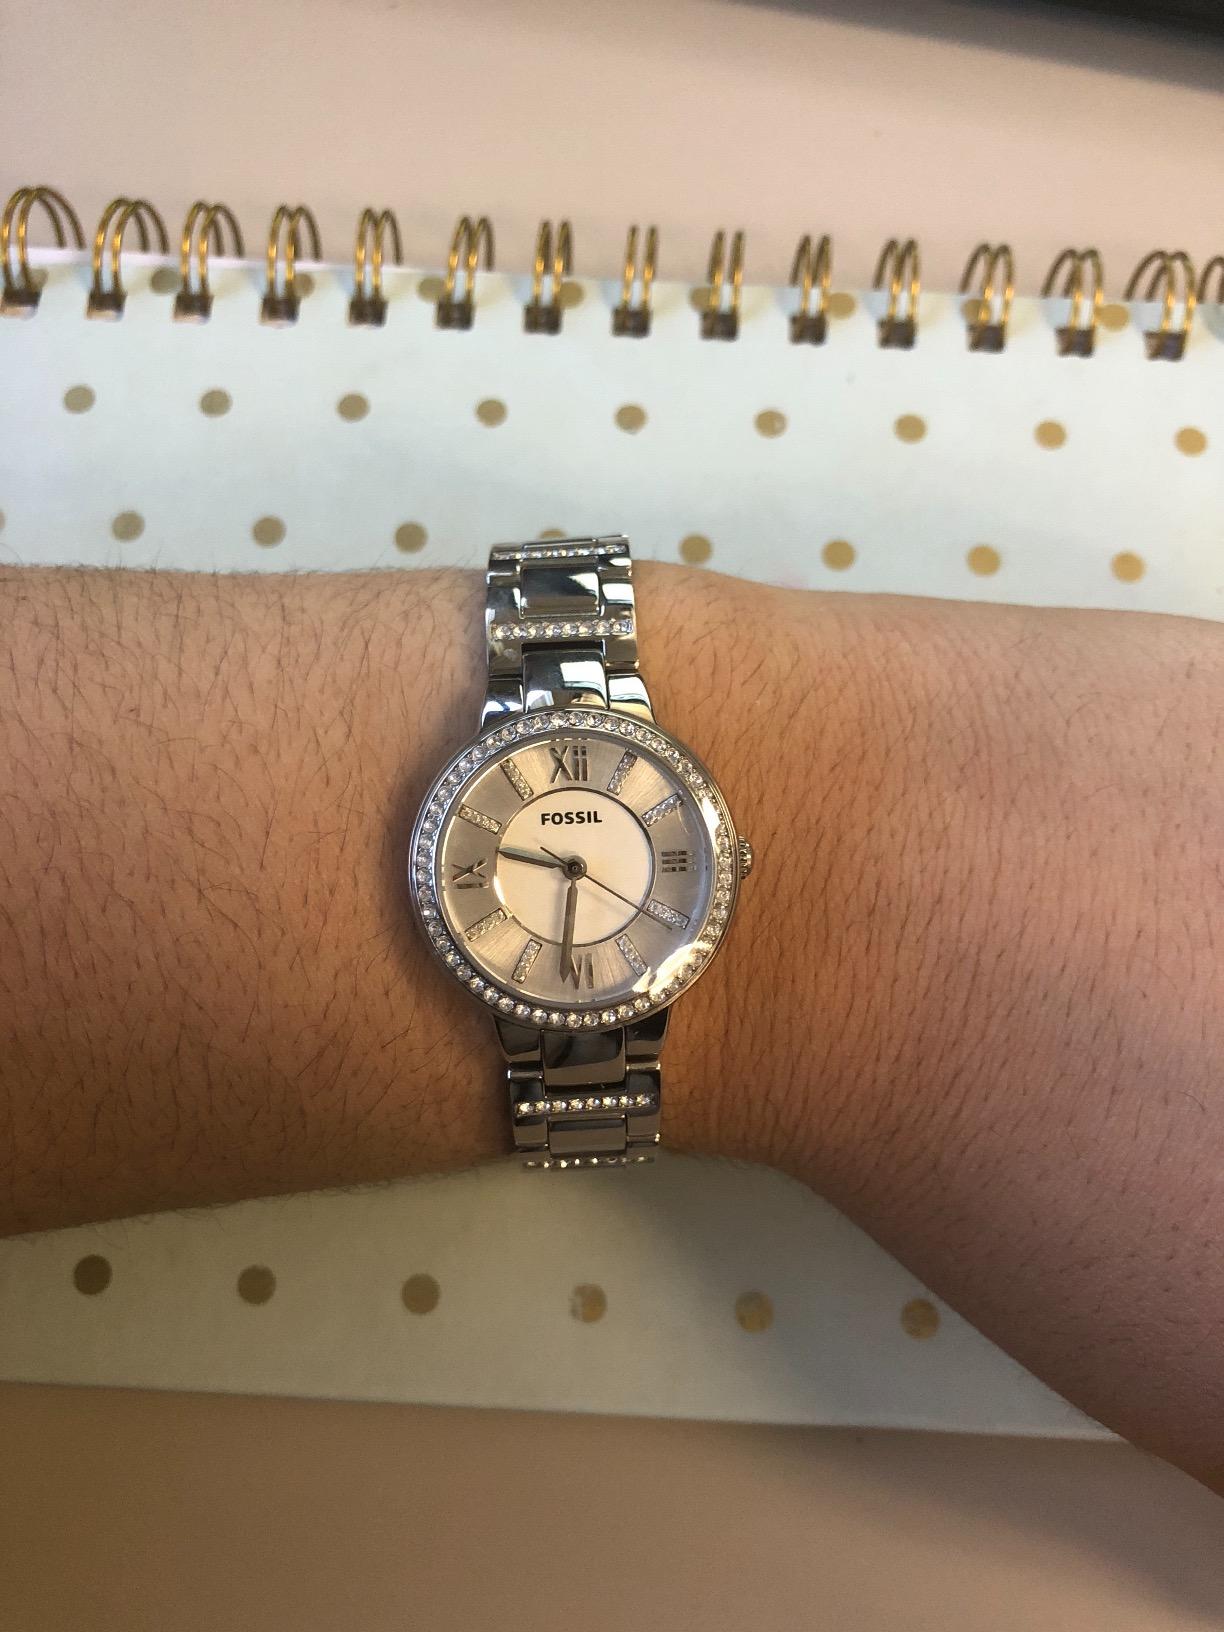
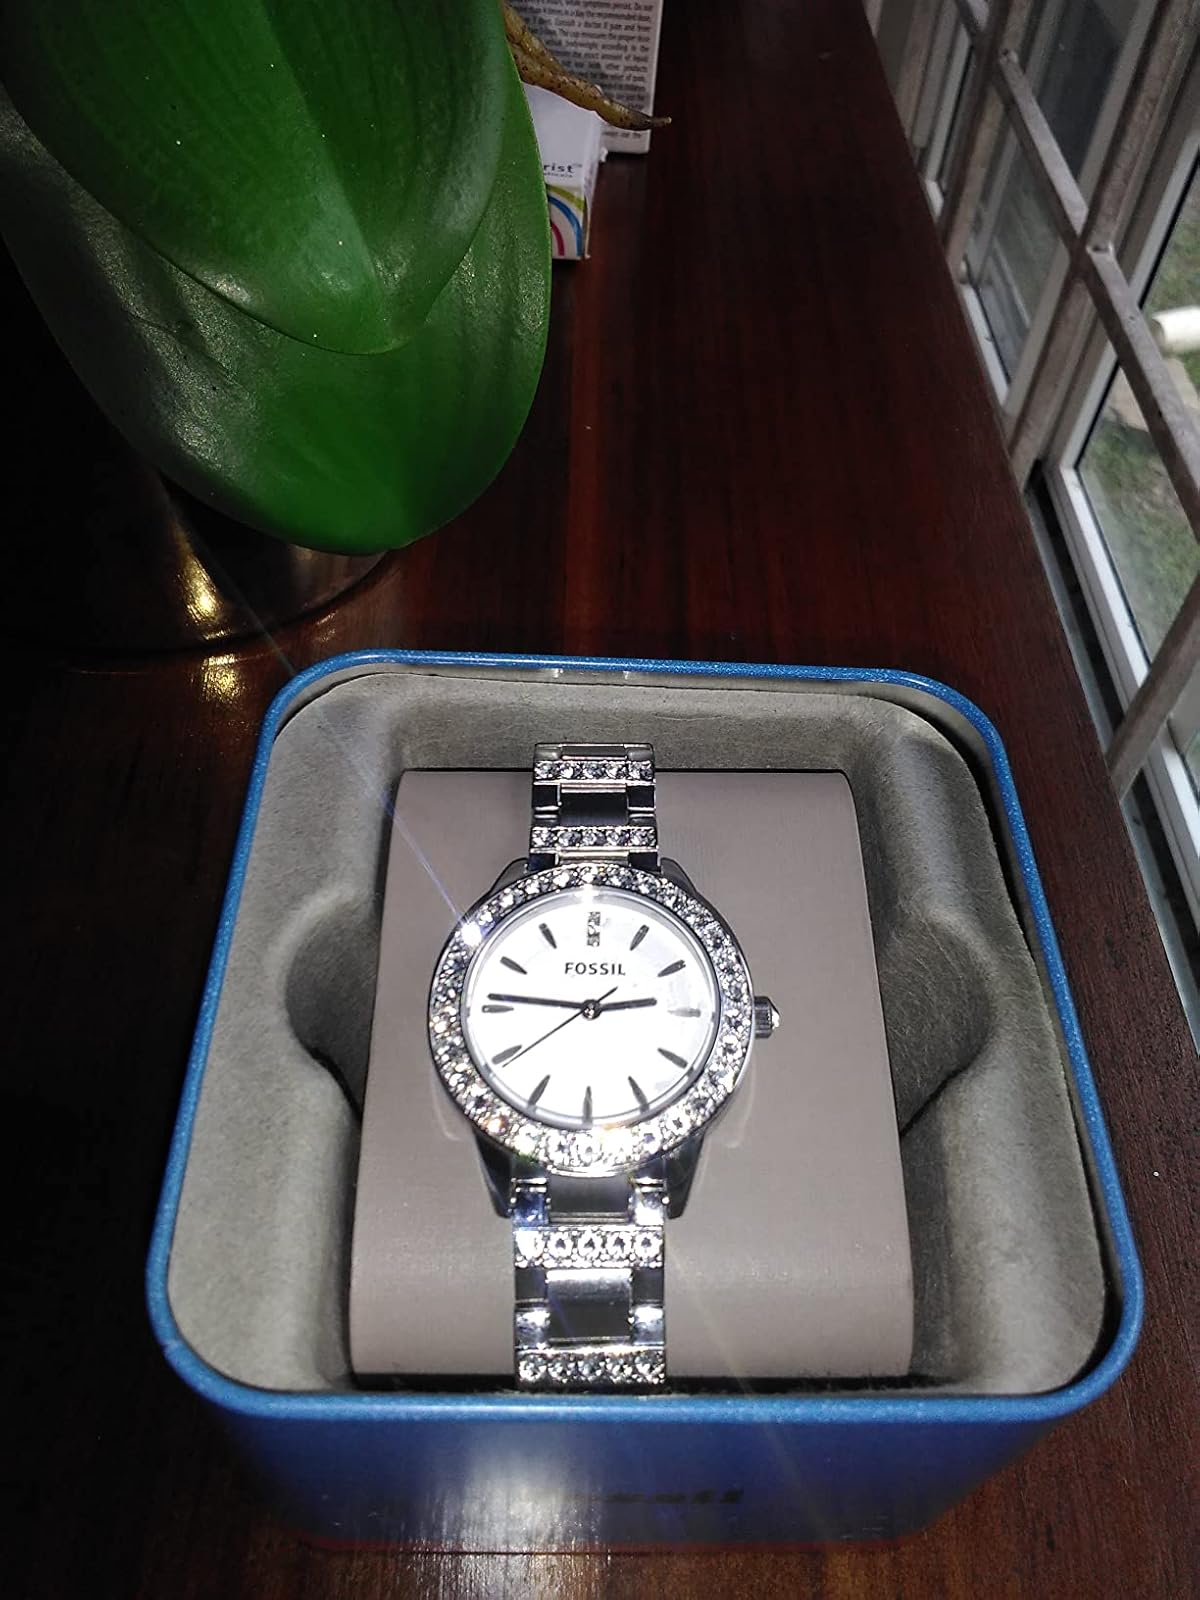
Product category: accessories_watch
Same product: no